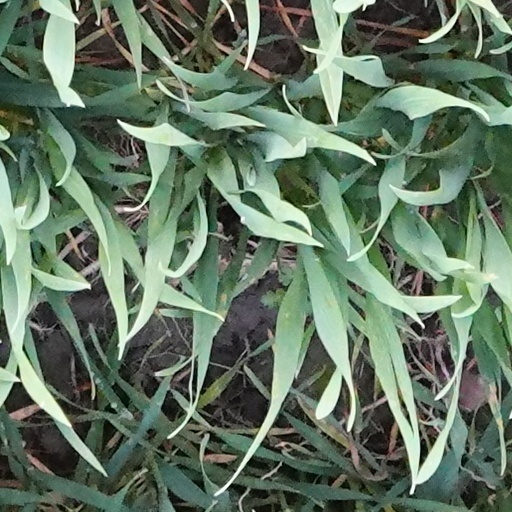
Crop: wheat